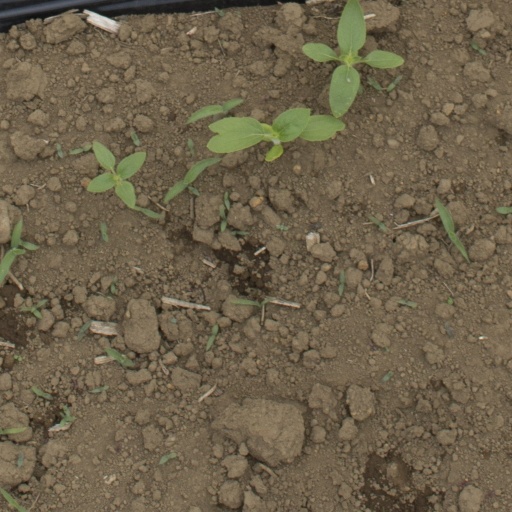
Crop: Jerusalem artichoke